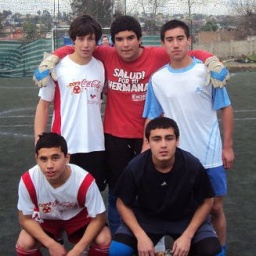
Photo of a championship of football in quilpue in the field of the street white